Colebrooke, Devon

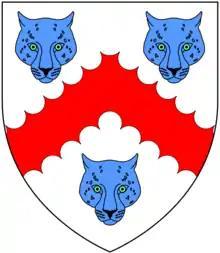
Arms of Copleston: "Argent, a chevron engrailed gules between three leopard's faces azure"

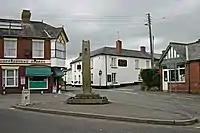
Coplestone Cross

The Coplestone (or "Copplestone", "Copleston" etc.) family took its name from the manor of Copleston in the parish of Colebrooke. Pole (d.1635) states that the earliest record of this family he was able to find was in a deed dated during the reign of King Edward II (1307-1327). The great antiquity of this family thus seems somewhat overstated in the traditional Devon rhyme, dismissed by Hoskins as containing "not a word of truth":